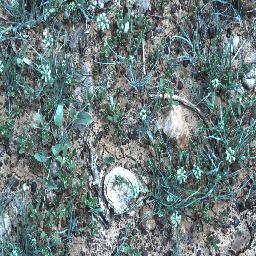
Label: negative